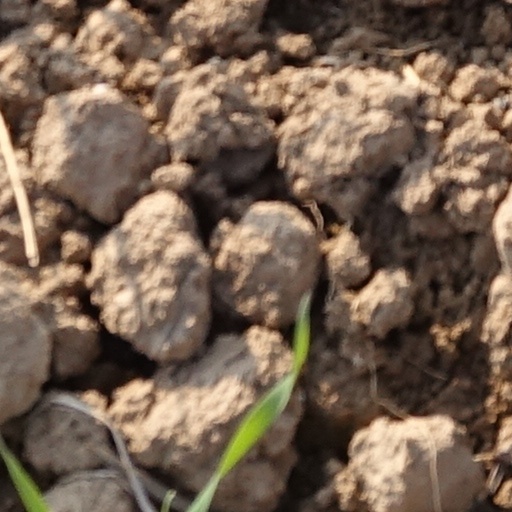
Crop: wheat